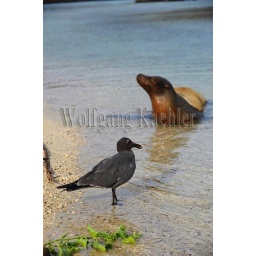
Ecuador, galapagos islands, tower island (Genovesa), lava gull (Endangered species), galapagos sea lion in background